Dead or Alive 5 Last Round

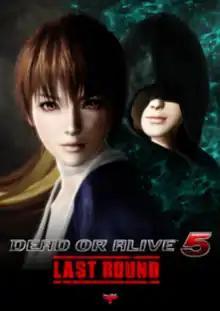
PlayStation 4 and Xbox One cover art featuring Kasumi and Phase 4

Dead or Alive 5 Last Round (abbreviated to DOA5 Last Round or DOA5LR) is a 2015 fighting game developed by Team Ninja and published by Koei Tecmo. It was released for the PlayStation 3, PlayStation 4, Xbox 360 and Xbox One, with a Japan-only release for arcades and Windows version releasing the same year. It is the third and final updated version of 2012's "Dead or Alive 5", following "Dead or Alive 5 Plus" and "Dead or Alive 5 Ultimate"; notable changes from "Ultimate" include two additional characters and a graphical upgrade for the new generation of consoles.